SMS Vineta (1897)

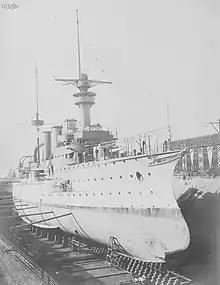
in dry dock in Newport News, United States in 1901

The ship reached Saint Lucia in the Lesser Antilles on 14 June, where she joined the American Station, which had been disbanded for several years; the previous station ship, the unprotected cruiser , had been transferred away in 1898. then began a cruise along the coast of Venezuela and then through the Caribbean Sea. She visited New Orleans, United States, and then several ports in Mexico through January and February 1901 before returning to the Venezuelan coast. The ship arrived in Trinidad on 6 April, and from there, began a voyage south to visit the eastern coast of South America. In May, inspected Margarita Island off the coast of Venezuela for its potential as a naval base, but the Germans determined the port was insufficient for their purposes. The ship proceeded further southward, steaming as far as La Plata, Argentina, before returning north.